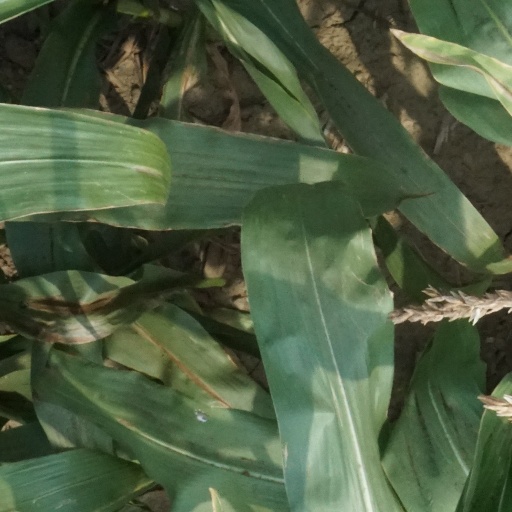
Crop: maize; corn